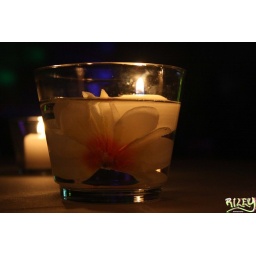
floating tea candle with flower in water